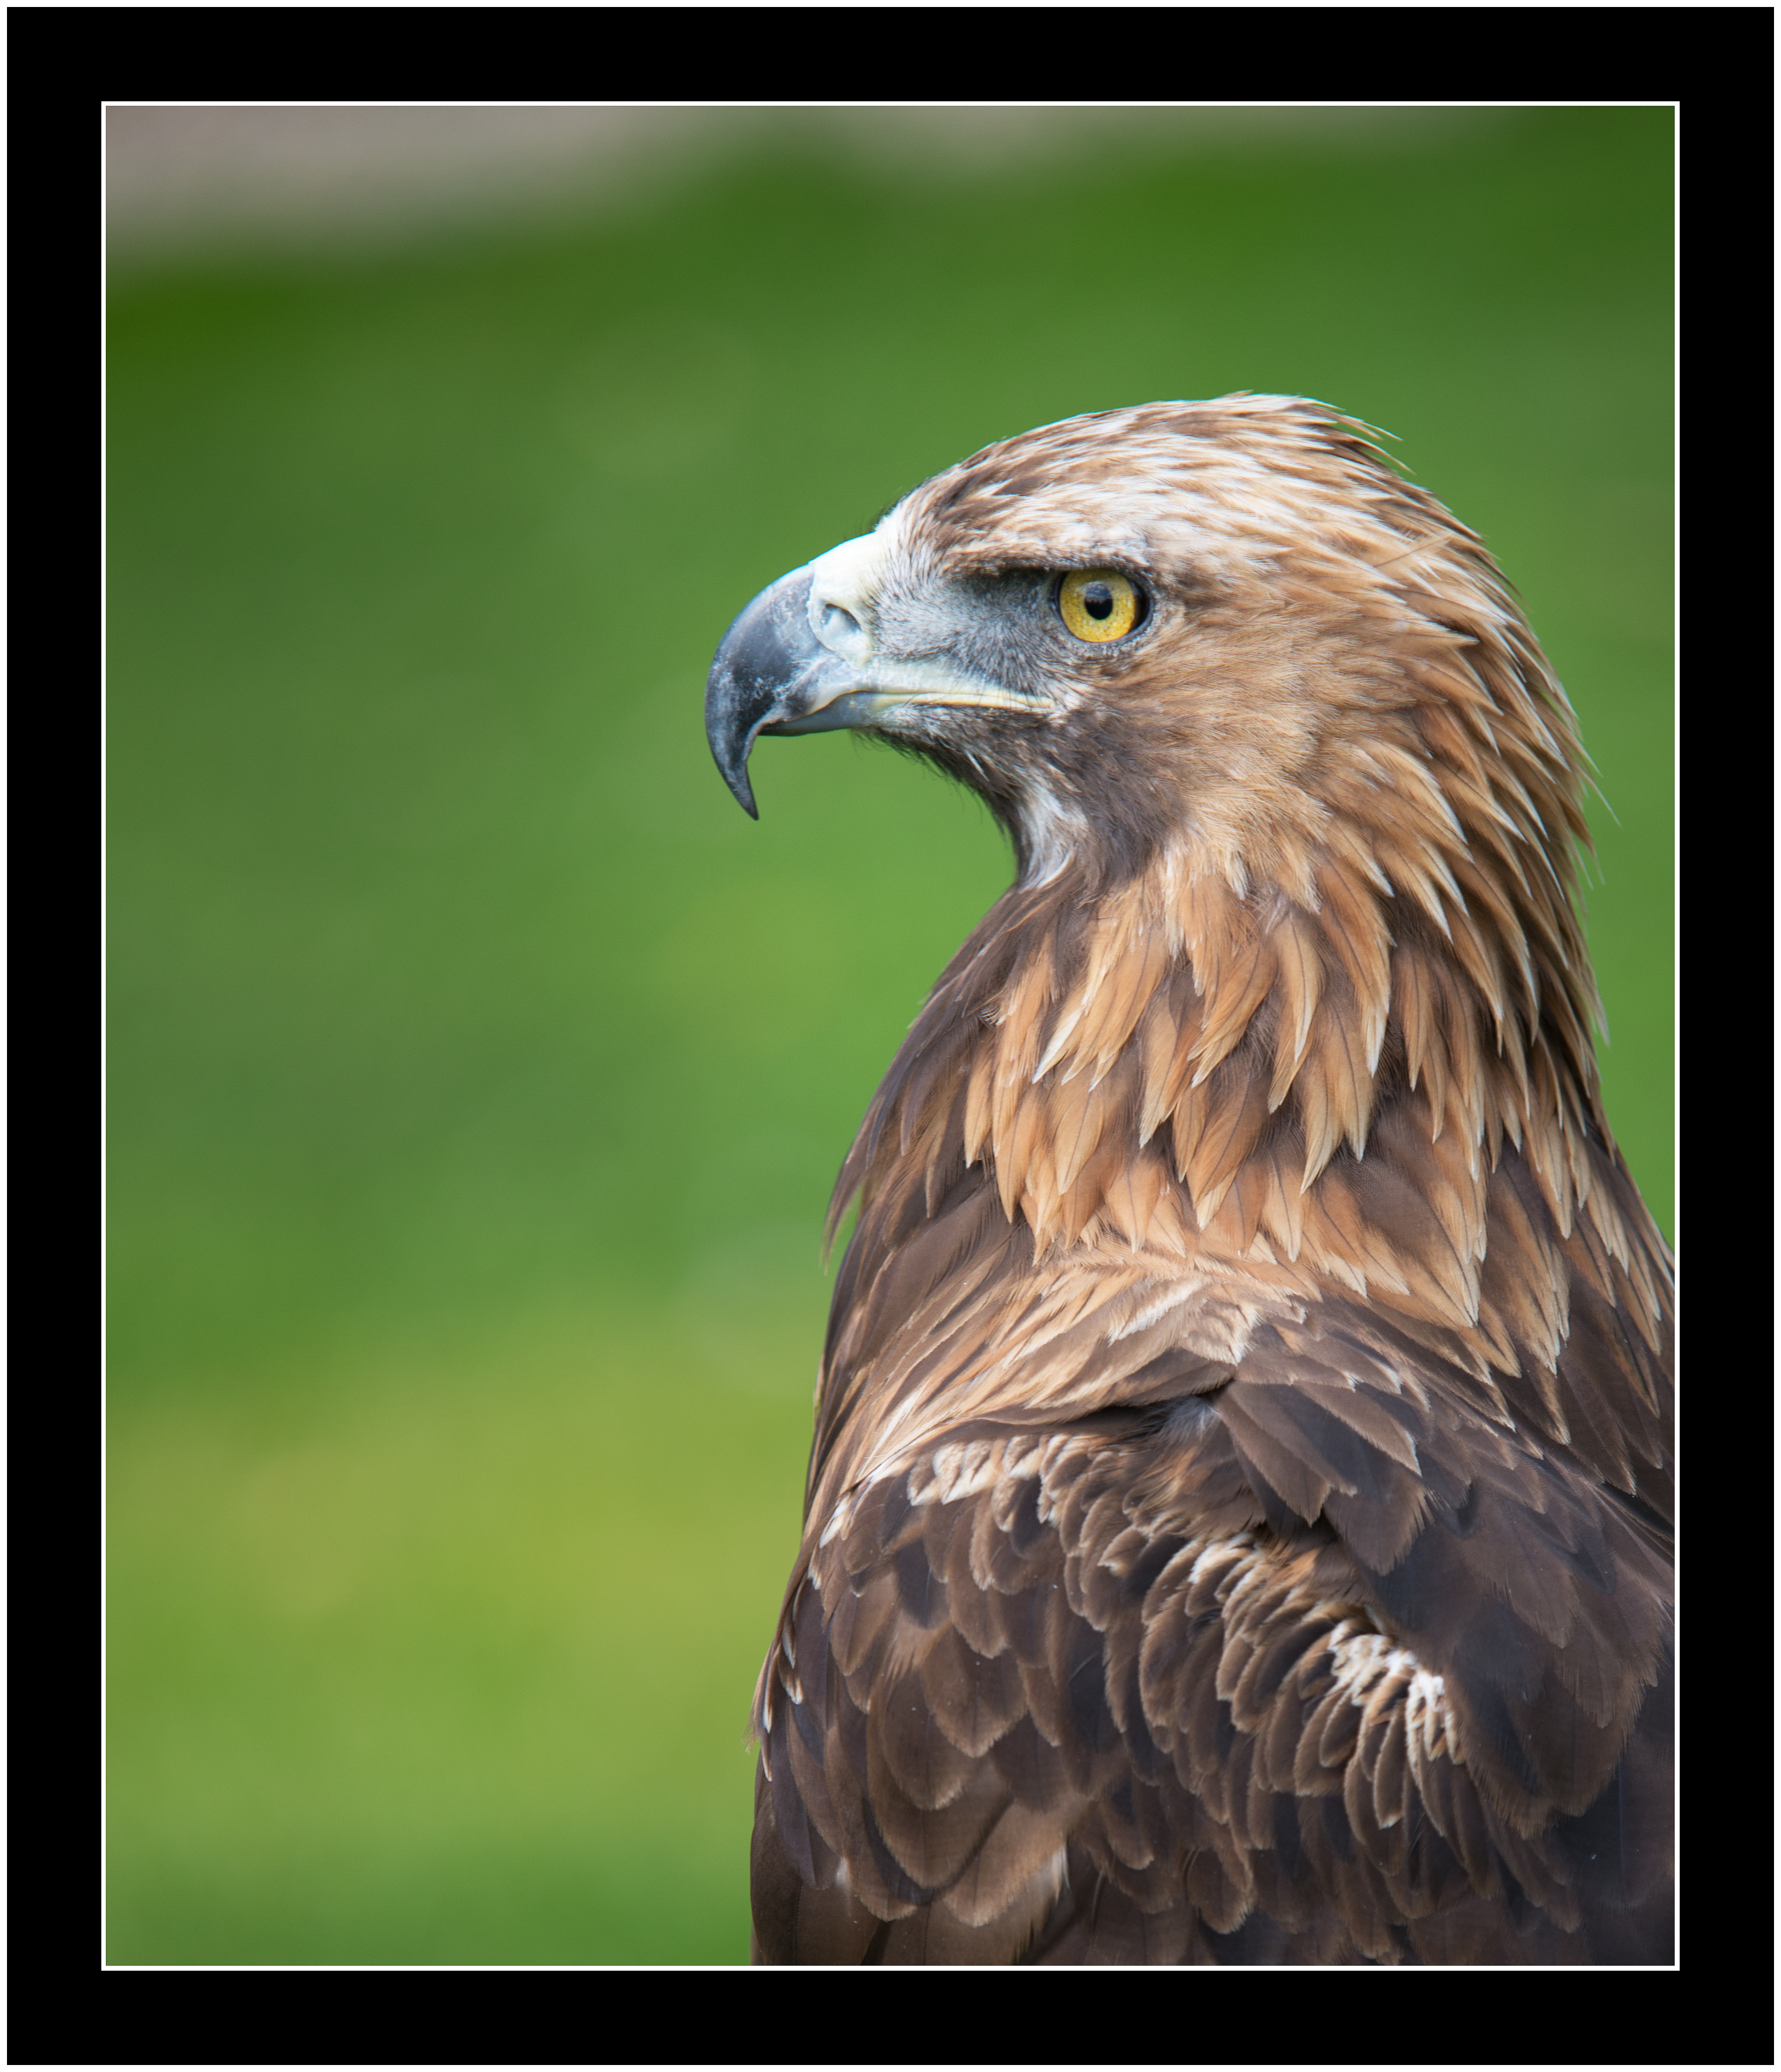
sharp, bird, wing, bokeh, profile, wildlife, green, beak, eagle, nikon, hawk, fauna, bird of prey, yorkshire, feathers, wings, eye, vertebrate, sigma, hunt, hunting, hunter, falcon, prey, buzzard, perched, protrait, birdofprey, captive, accipitriformes